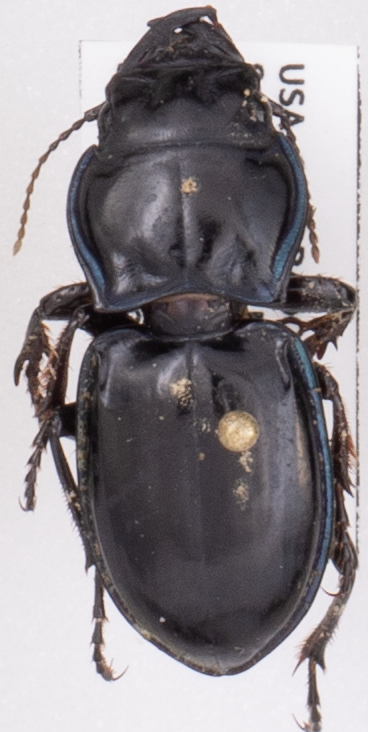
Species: Pasimachus elongatus
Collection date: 2022-07-27
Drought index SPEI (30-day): -0.258
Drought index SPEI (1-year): -1.85
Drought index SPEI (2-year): -1.69